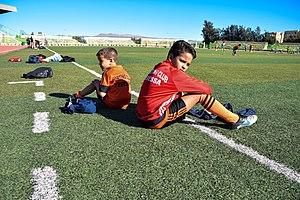
Jeunes sportifs au repos This is an image with the theme ""Africa on the Move or Transport"" from: Algeria"
L'Union Sportive de Tébessa, plus couramment abrégé en US Tébessa ou en UST, est un club algérien de football fondé en 1936 par les SMA dans la ville de Tébessa sous l’appellation du Jil Sa'ad Islami Madinet Tbessa.